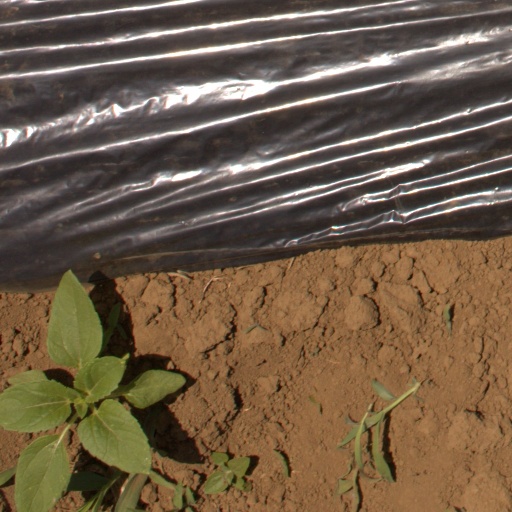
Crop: Jerusalem artichoke